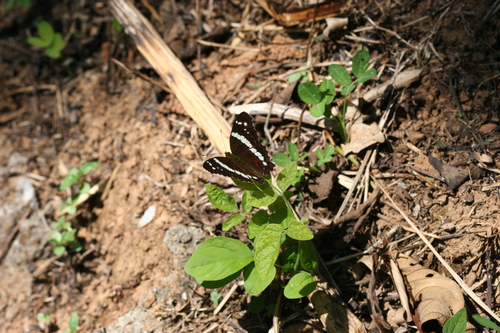
Scientific name: Anartia fatima
Common name: Banded peacock
Family: Nymphalidae
Order: Lepidoptera
Pollinator type: Primary pollinator
Habitat: Open areas and gardens
Geographic range: South America
Conservation status: Least Concern